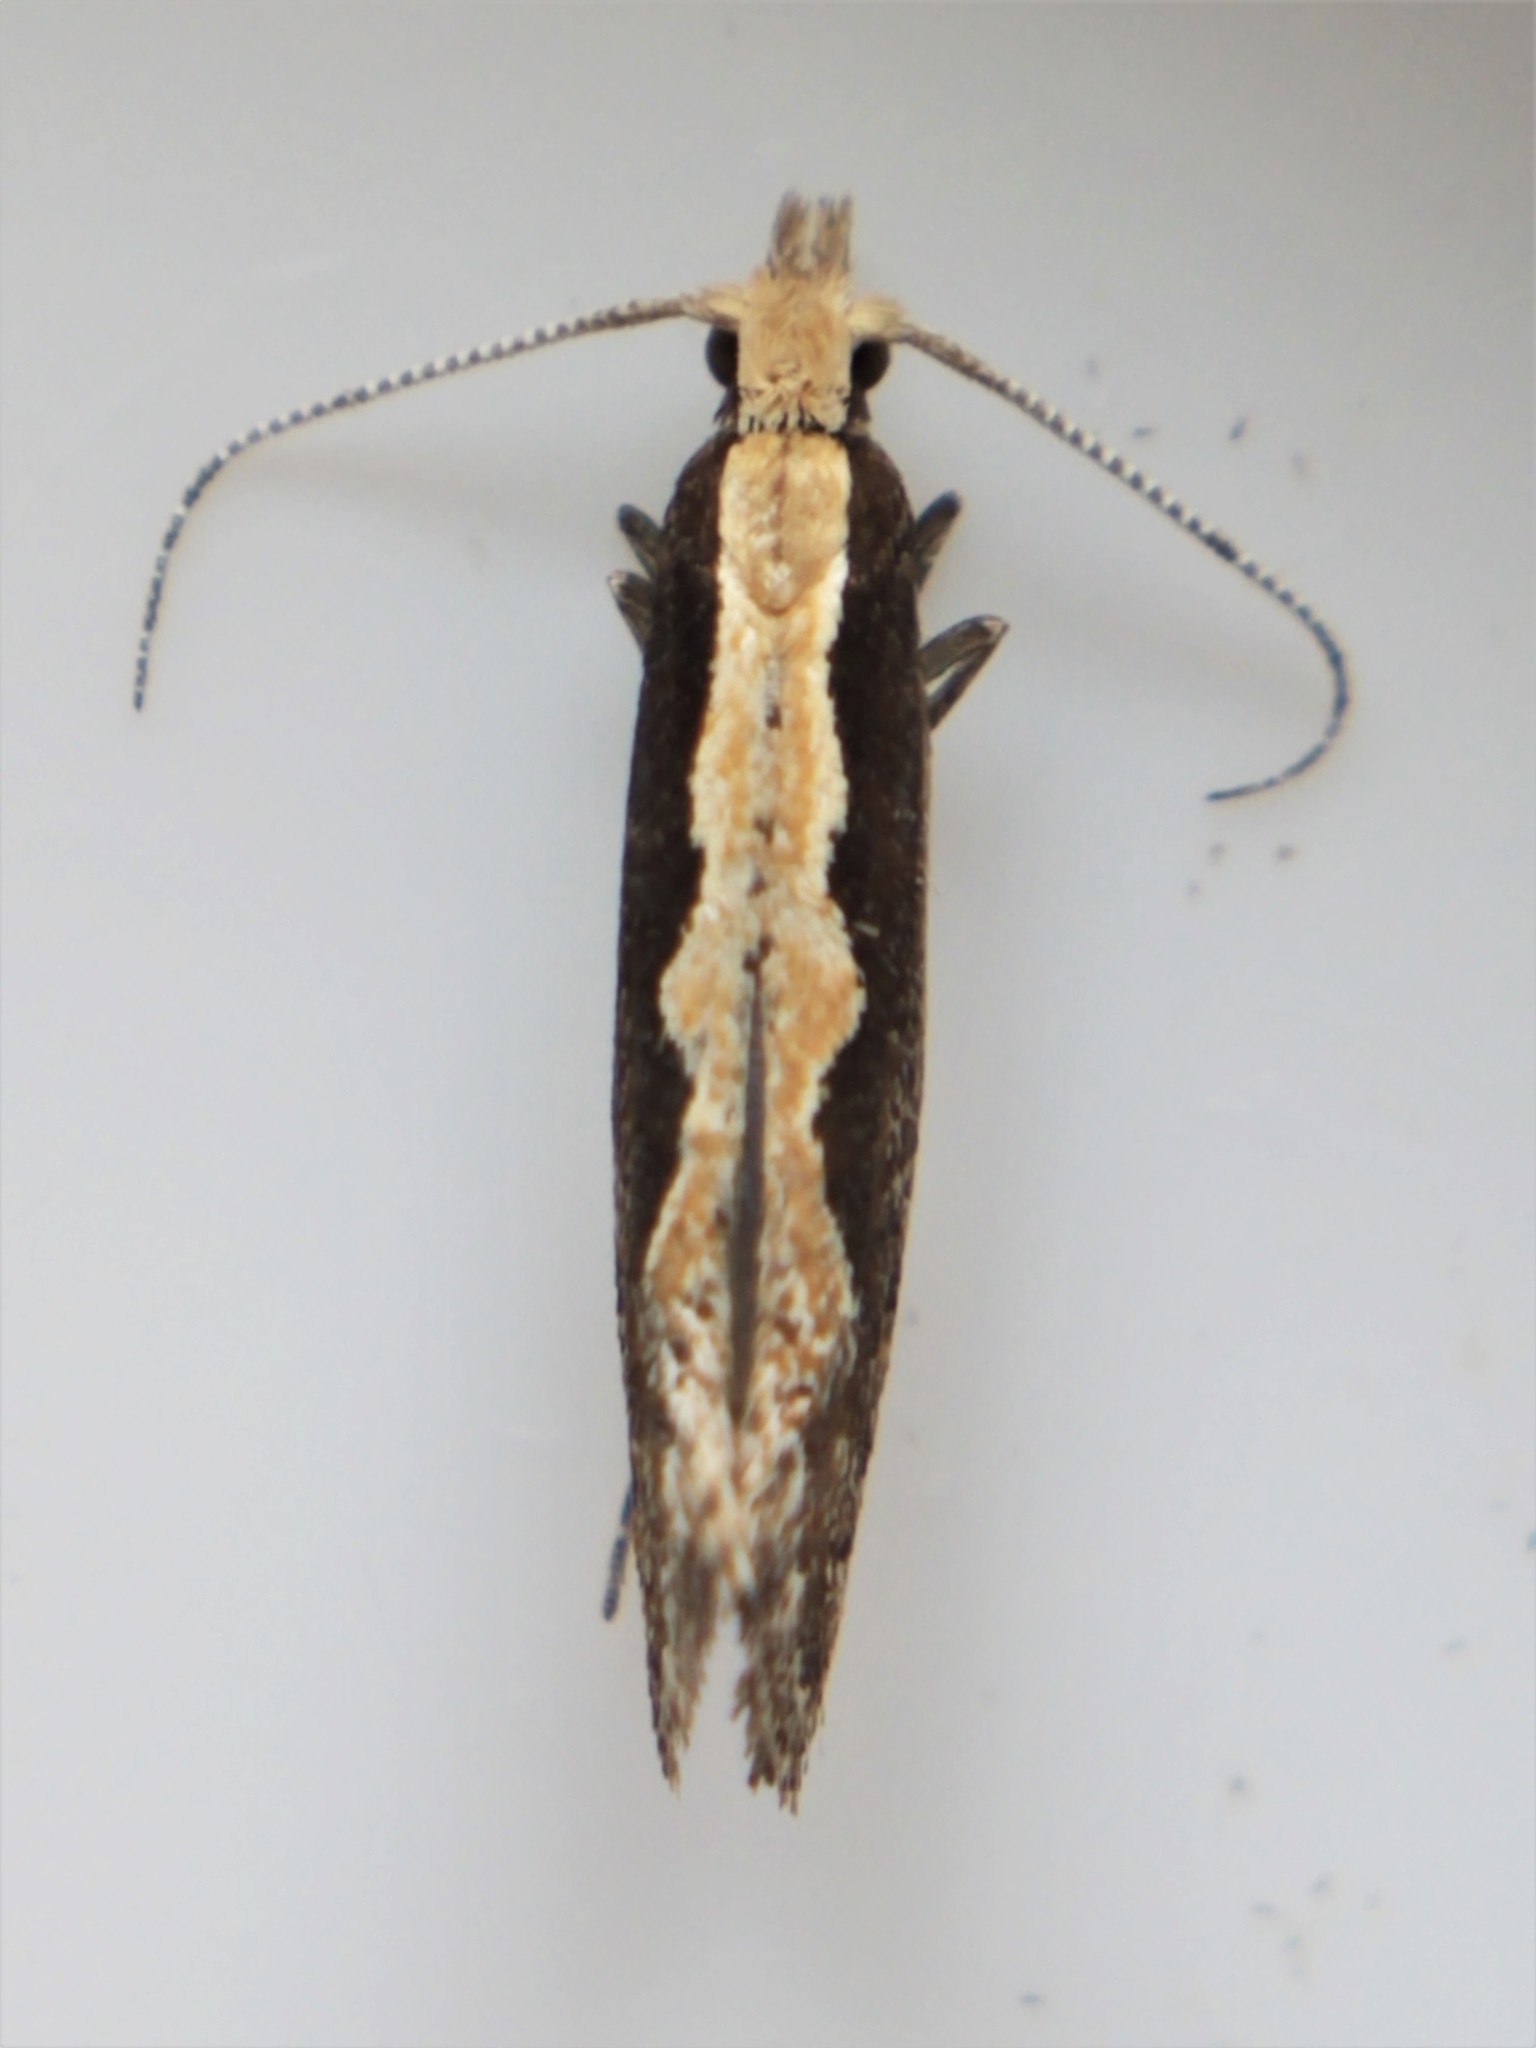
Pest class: diamondback_moth